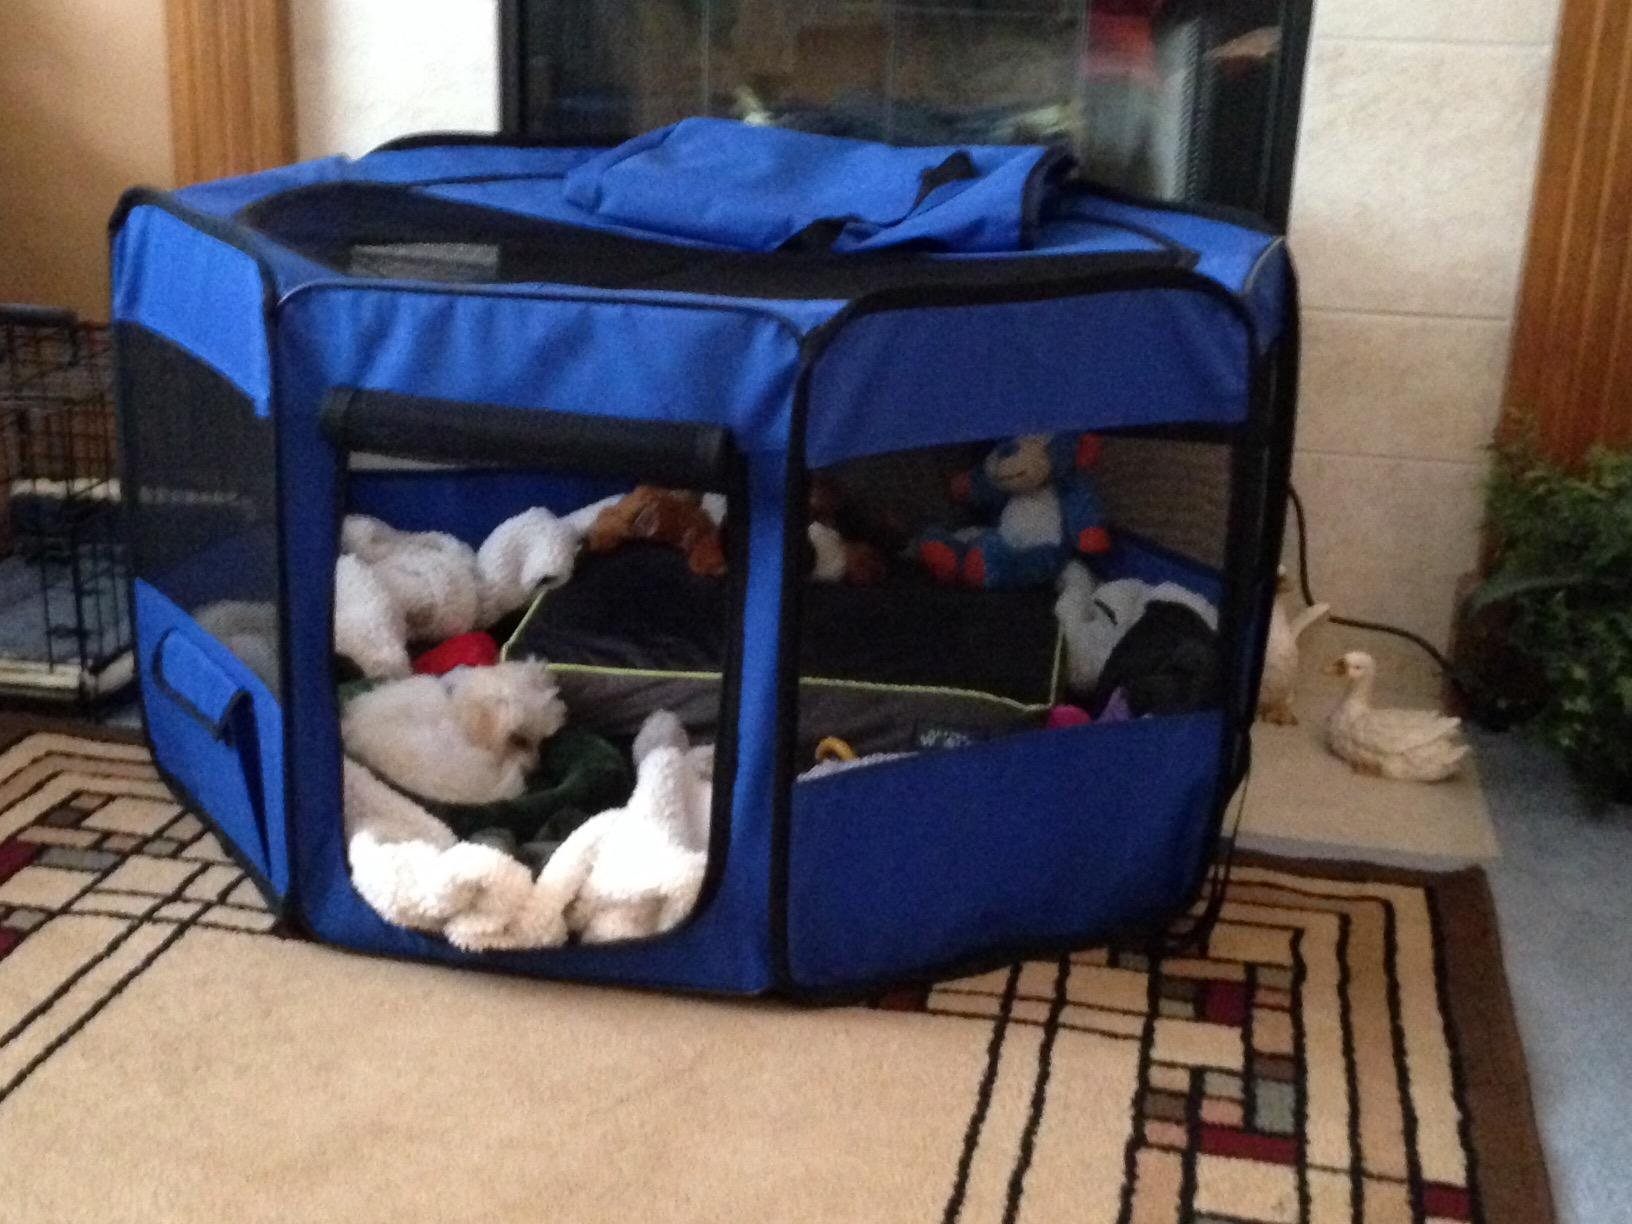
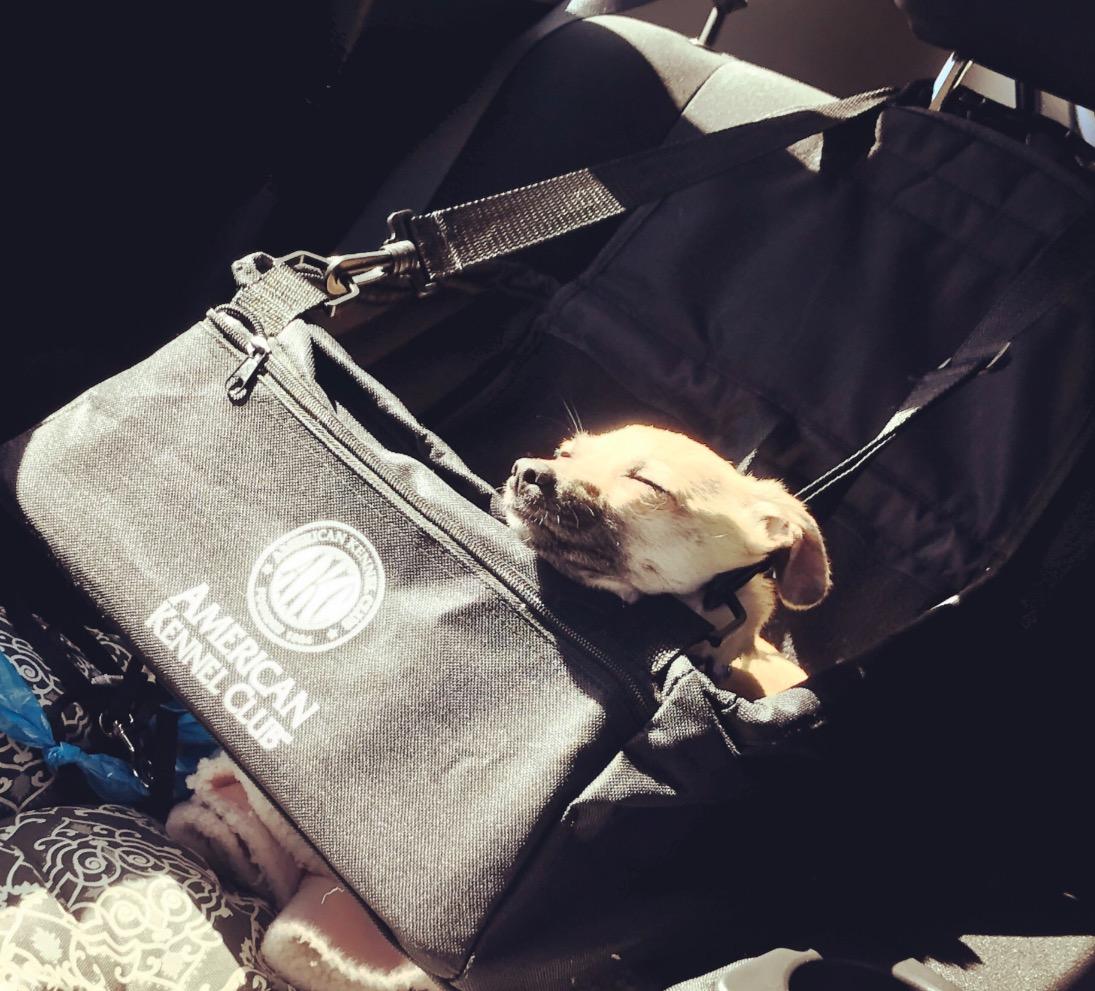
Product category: items_kennel
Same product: no